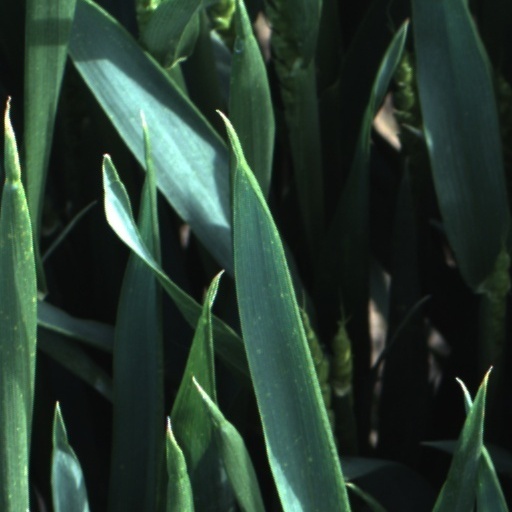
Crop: wheat